Grace Kelly

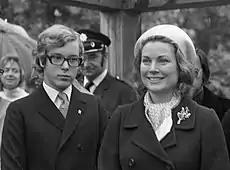
Princess Grace with her son, Prince Albert, at the Floriade garden exhibit, 1972

Kelly played the role of Bing Crosby's long-suffering wife, Georgie Elgin, in "The Country Girl" (1954), after a pregnant Jennifer Jones bowed out. Already familiar with the play, Kelly was highly interested in the part. To do it, MGM once again would have to lend Kelly to Paramount Pictures. Kelly was adamant, and threatened the studio, saying that if they did not allow her to do the film she would pack her bags and leave for New York for good. MGM eventually relented. Kelly also negotiated a more lucrative contract in light of her recent success. In the film, Kelly played the wife of a washed-up, alcoholic singer, played by Crosby. Her character becomes torn emotionally between her two lovers, played by Crosby and William Holden. She was again dressed by Edith Head to suit her role in the film, initially appearing in fashionable dresses, shifting to ordinary-looking cardigans toward the end of the film.